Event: Nepal Earthquake
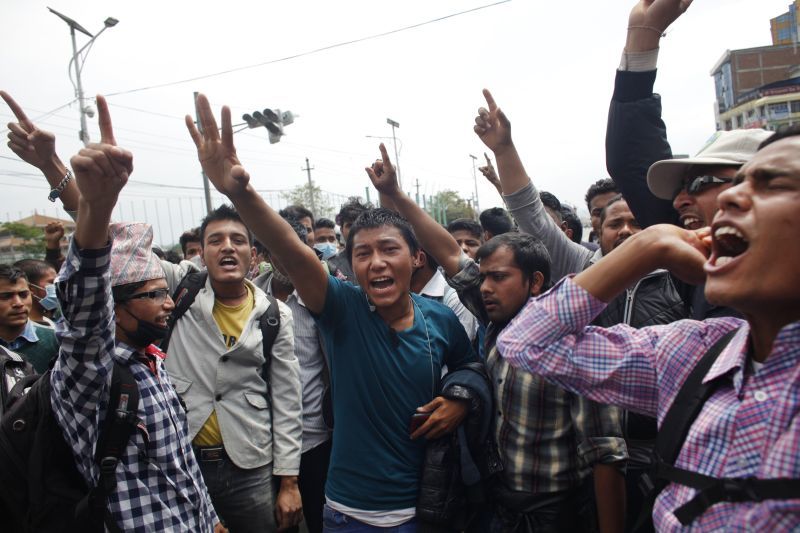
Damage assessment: no_damage